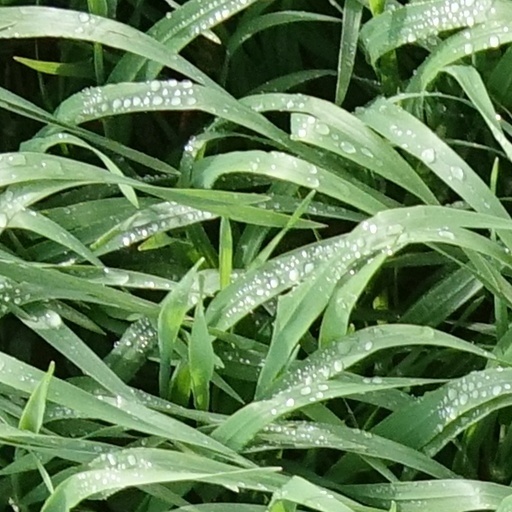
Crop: wheat